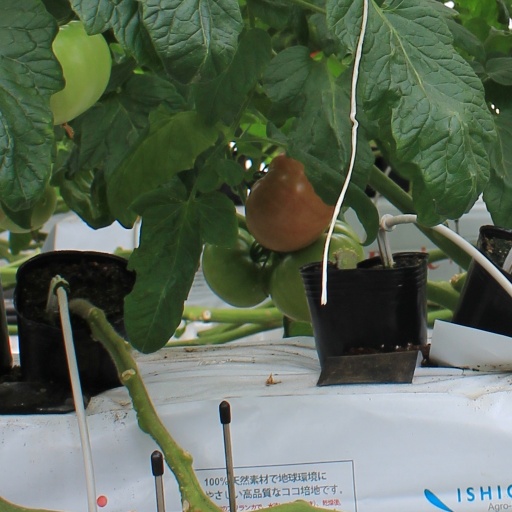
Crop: tomato